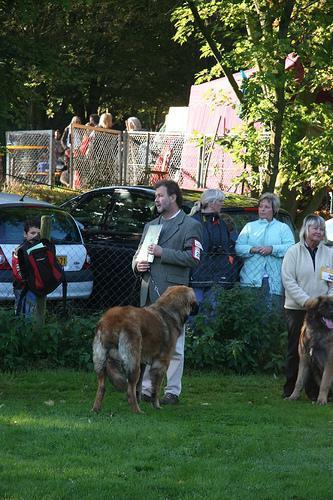
Leonberg